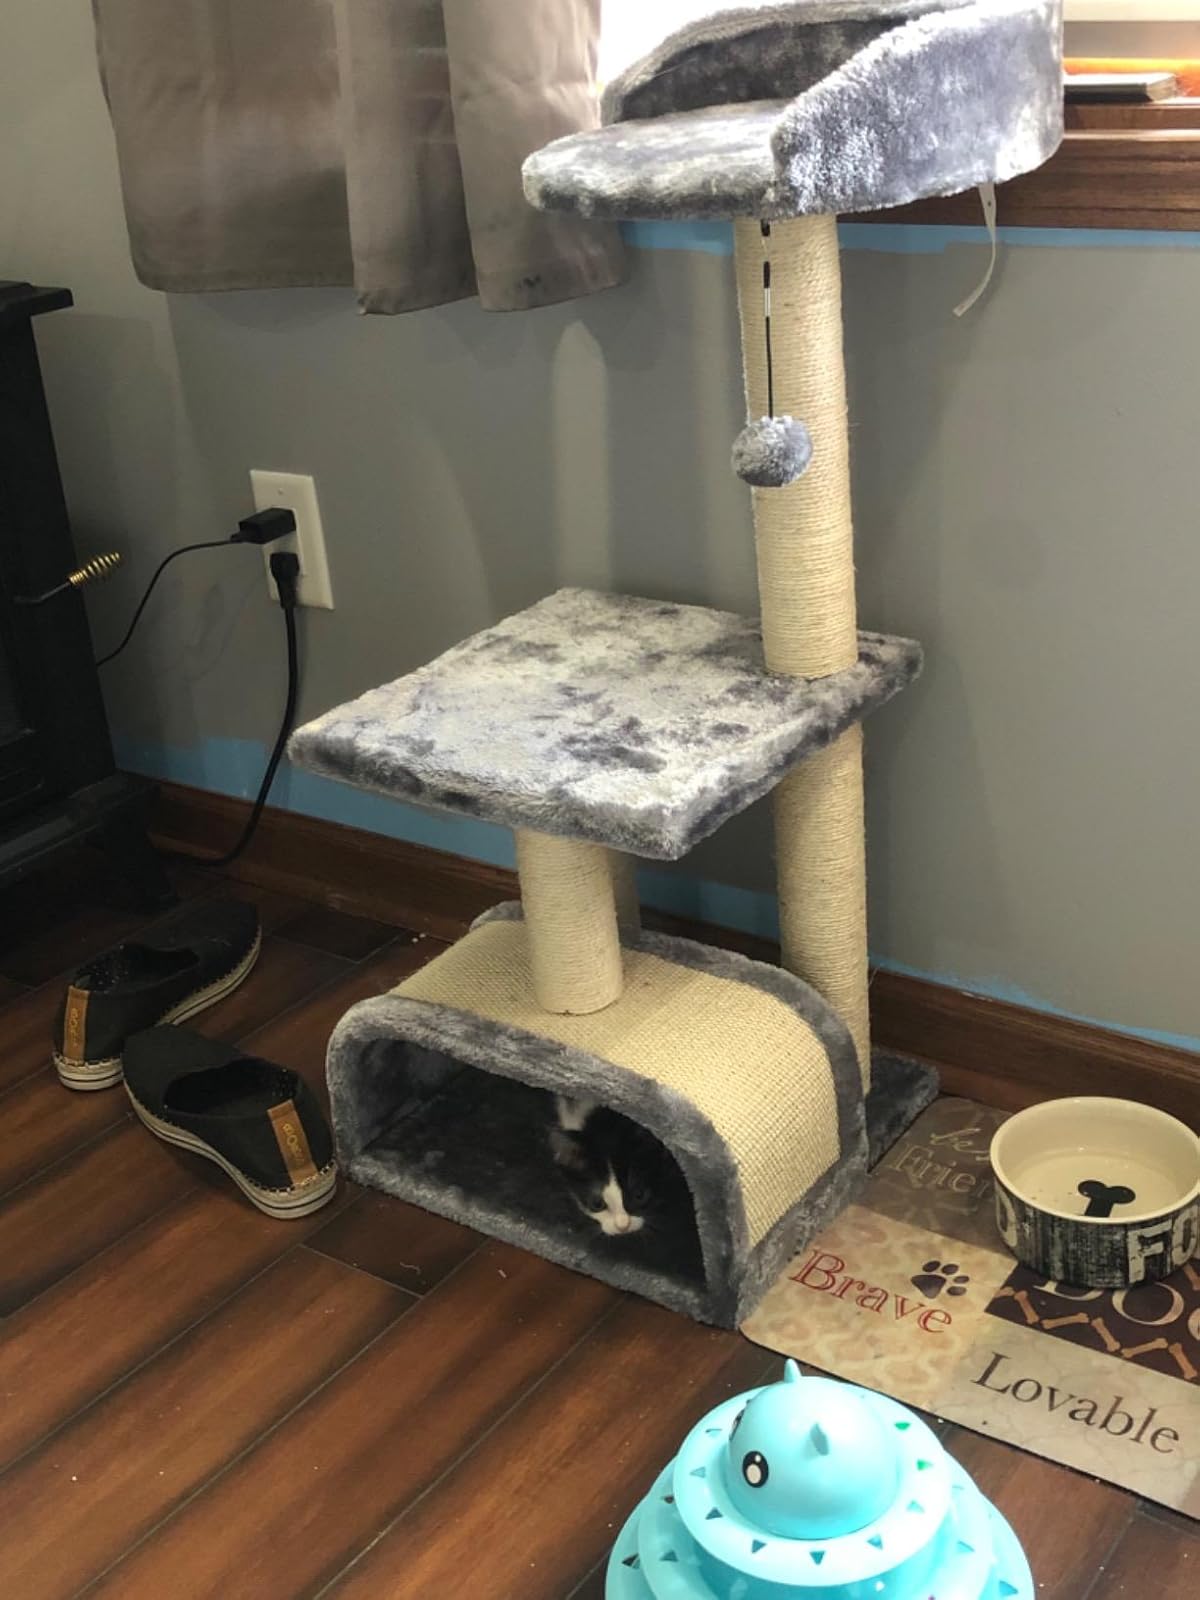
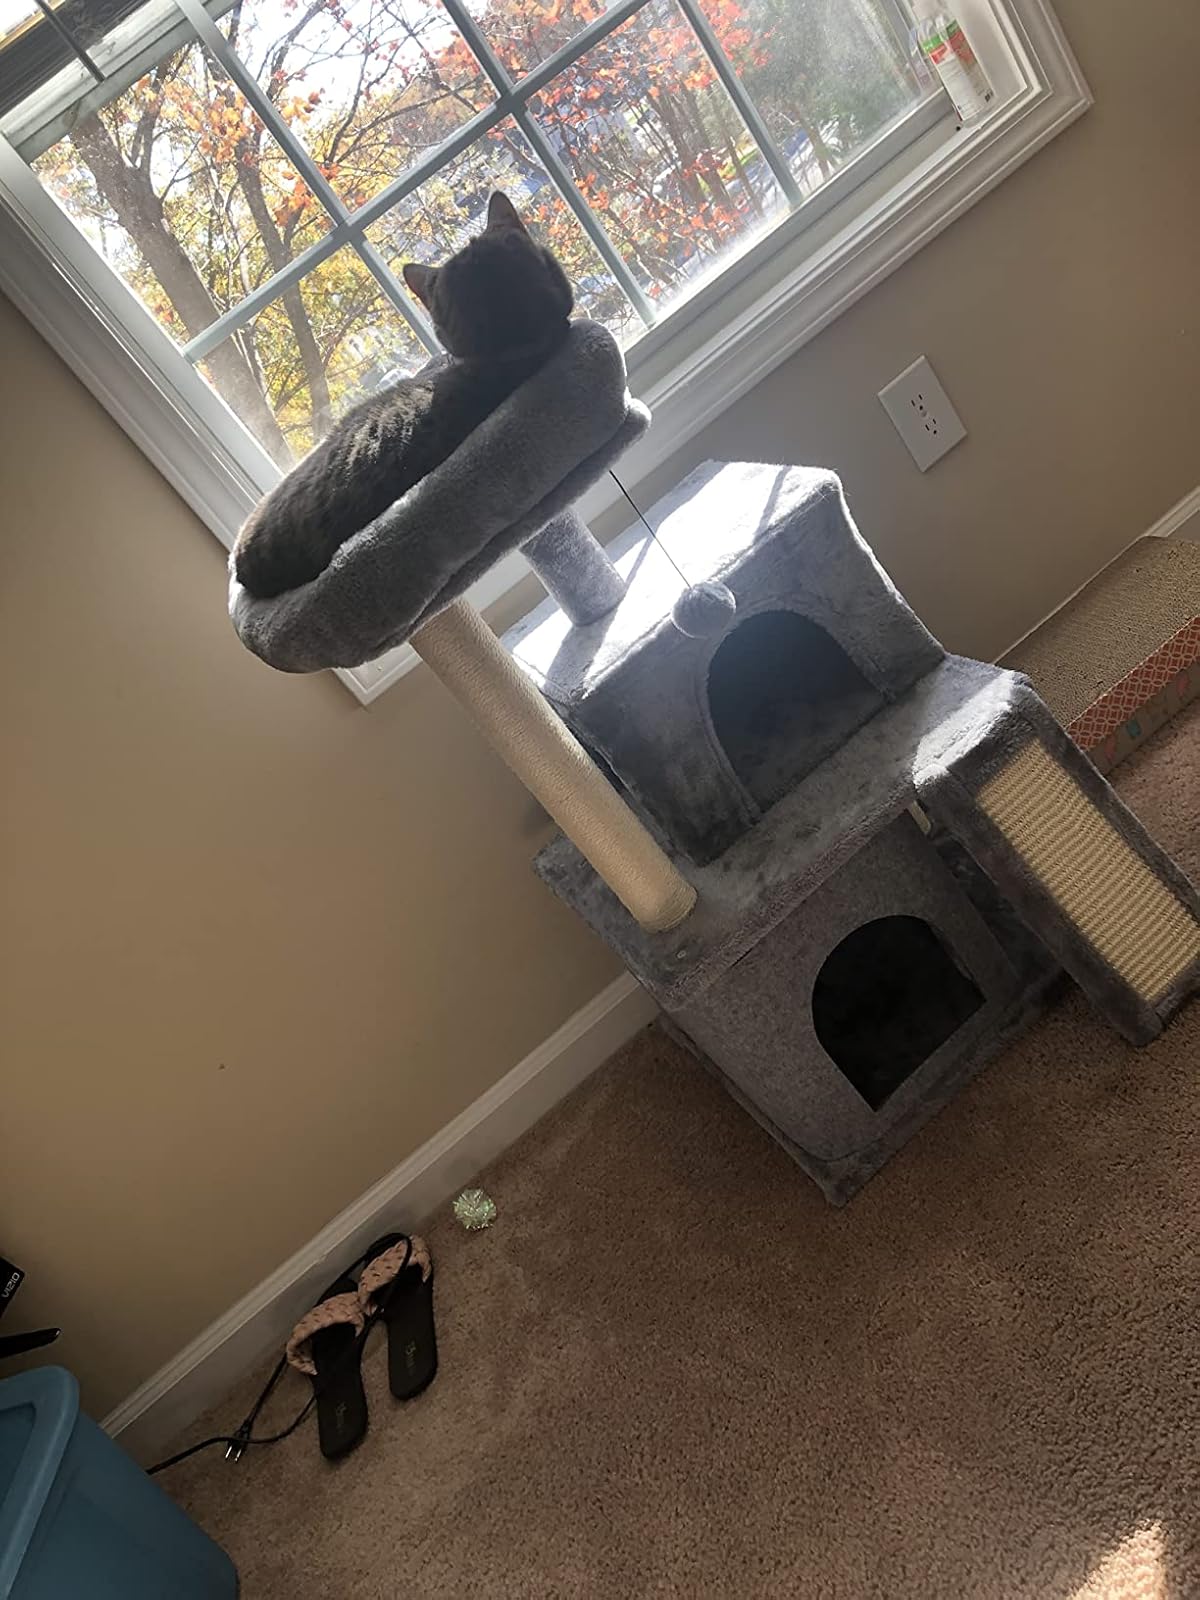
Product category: items_cat tree
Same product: no